István Hajnal

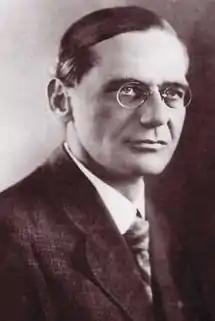
István Hajnal

István Hajnal (3 July 1892 – 16 June 1956) was a Hungarian social historian and palaeographer. Hajnal has been characterised as "perhaps the most prominent Hungarian palaeographer of [the twentieth] century." He had wide-ranging interests in medieval and modern history, including the history of technology, the history of communication, and the relation of history to sociology.